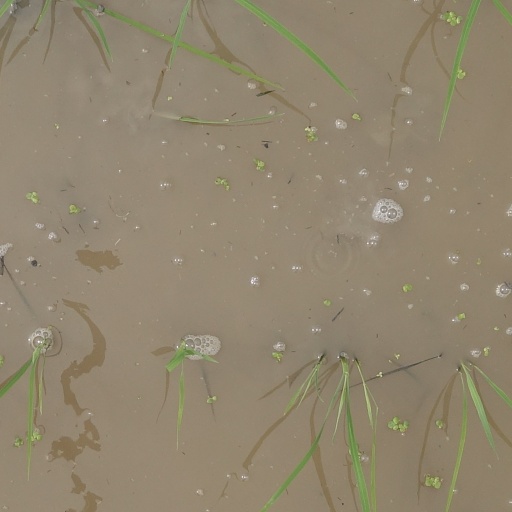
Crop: rice